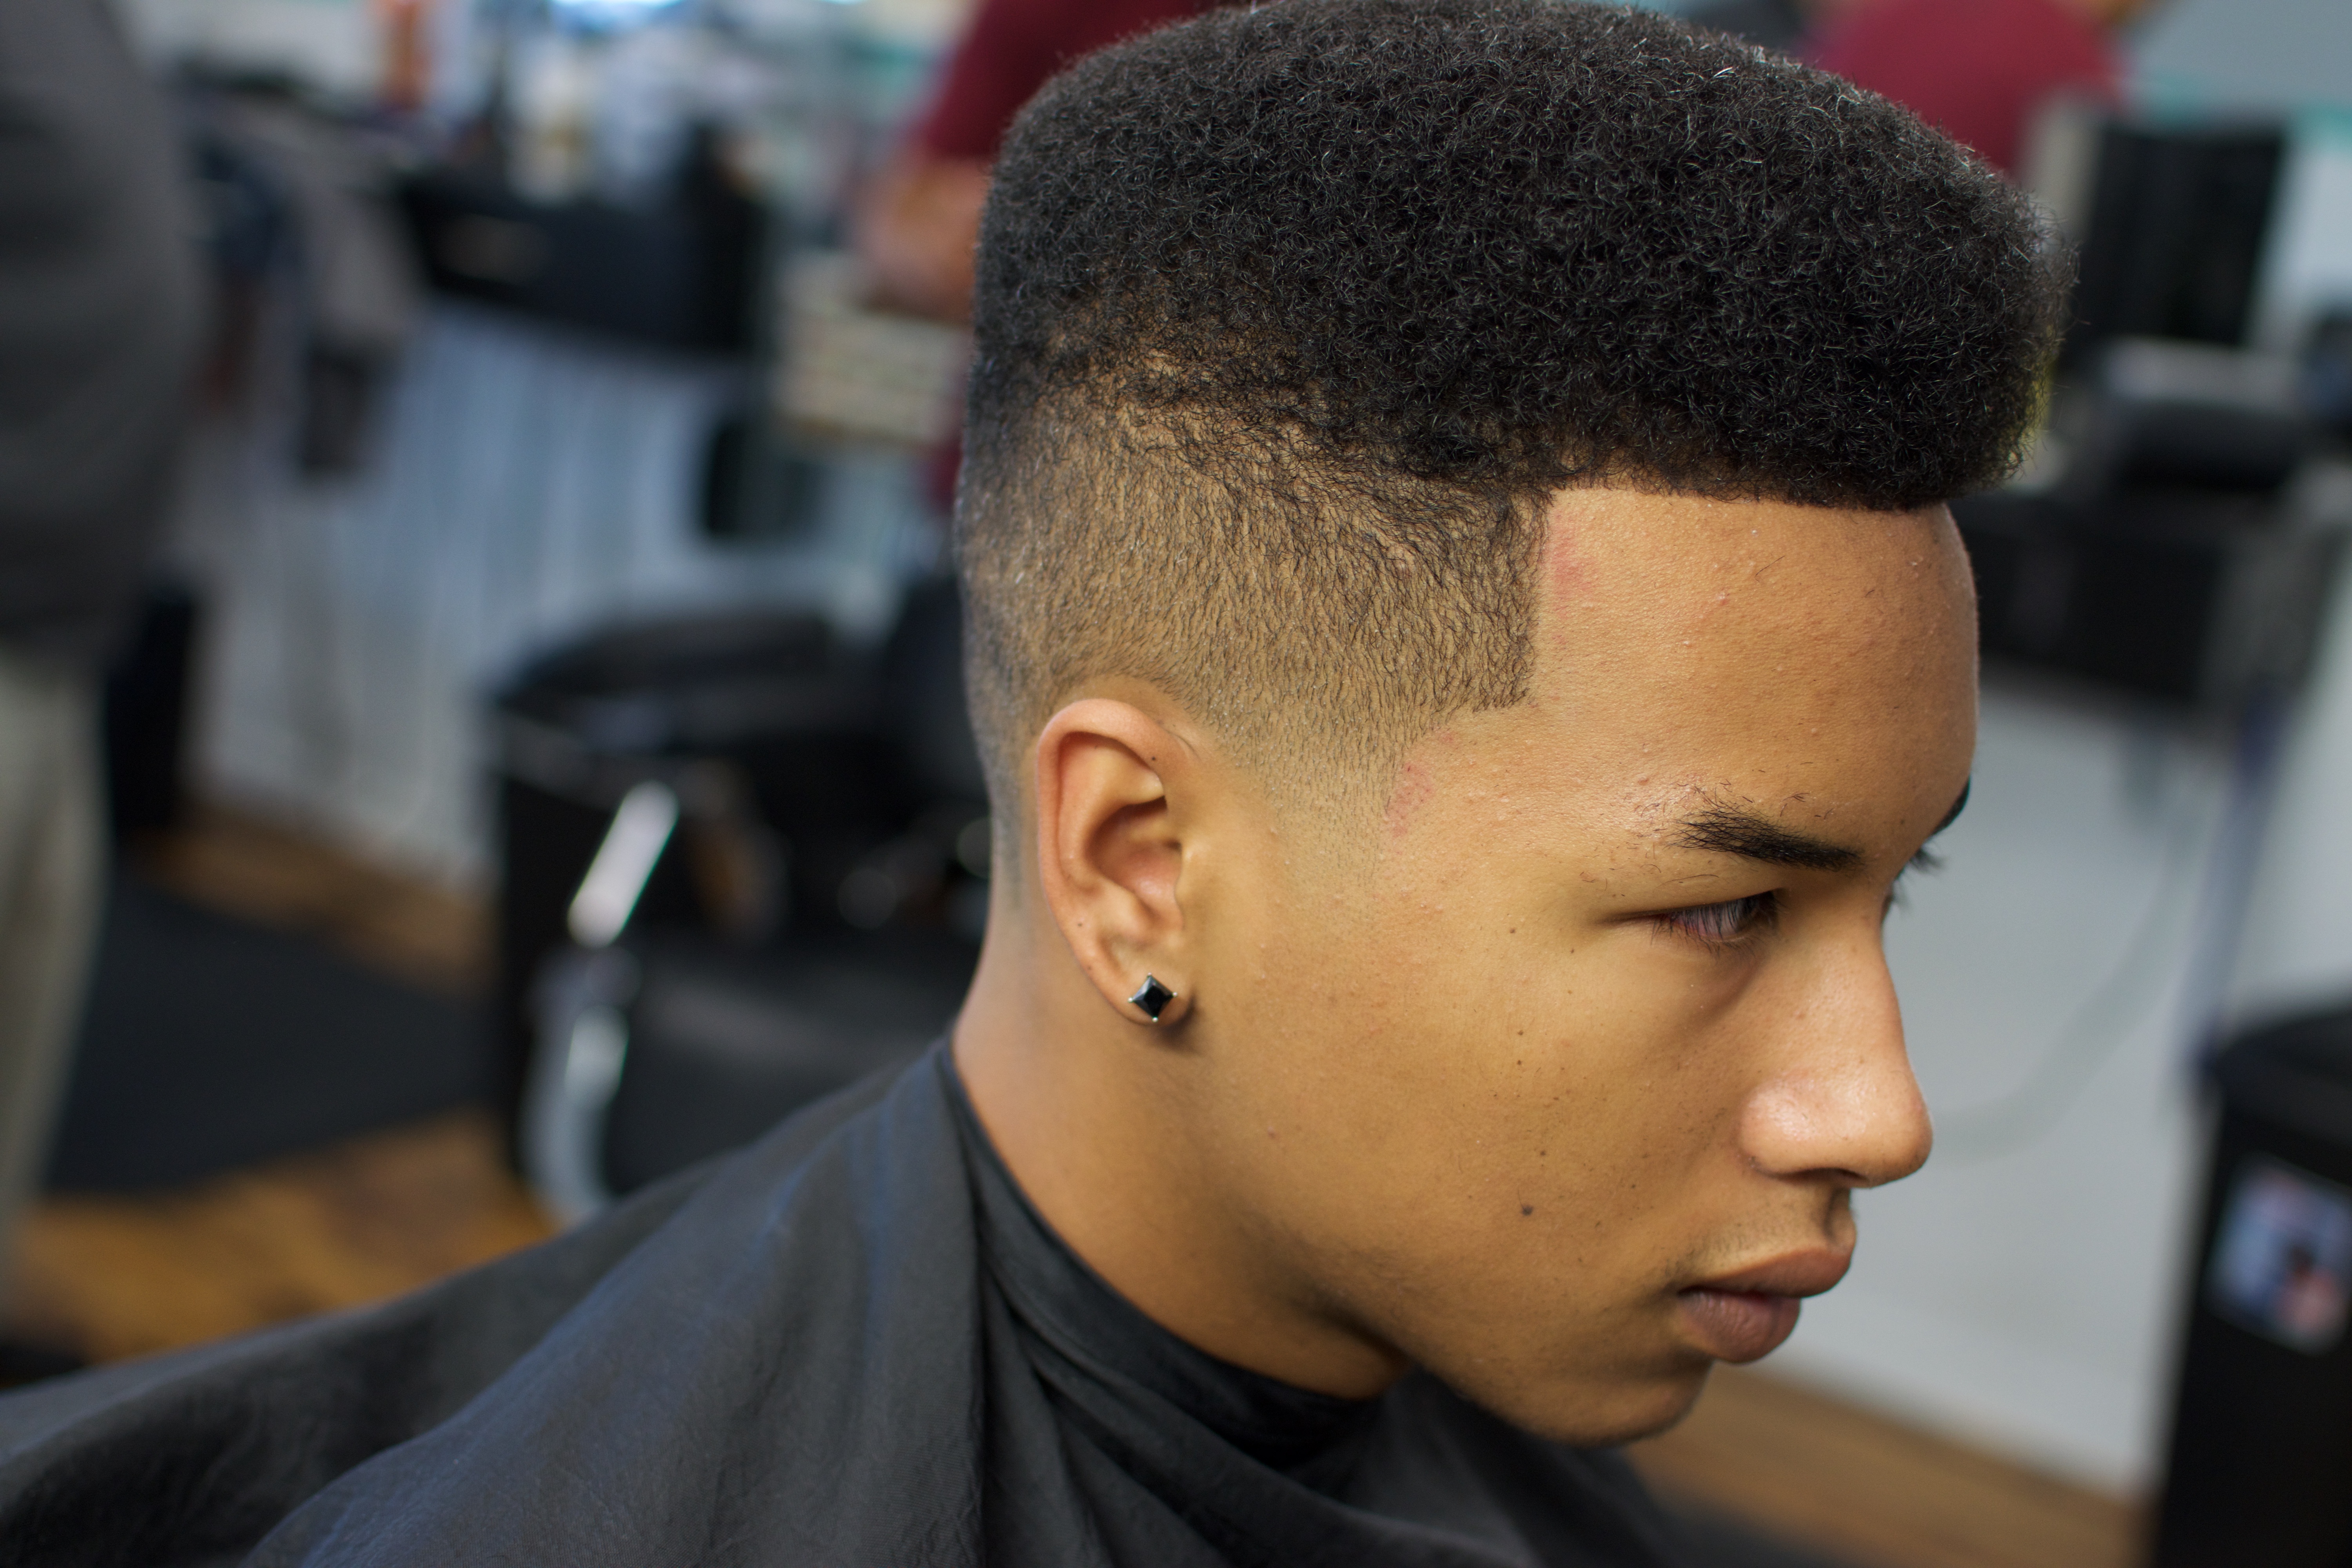
hair, male, hairstyle, beard, haircut, afro, face, barber, afro shape up, facial hair, buzz cut, mohawk hairstyle